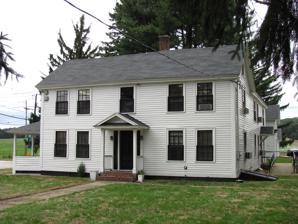
Building: Dr. John Cuming House
Country: United States of America
Year built: 1754
Historic house in Massachusetts, United States United States historic place Dr. John Cuming House U.S. National Register of Historic Places Show map of Massachusetts Show map of the United States Location 998 Elm Street, west of Concord, Massachusetts Coordinates 42°28′2.5″N 71°23′46.6″W / 42.467361°N 71.396278°W / 42.467361; -71.396278 Built 1754 NRHP reference No. 77000175 Added to NRHP November 11, 1977 The Dr. John Cuming House is a historic house located west of Concord, Massachusetts , at 998 Elm Street, at Barretts Mill Road and Reformatory Circle. Description and history The 2 + 1 ⁄ 2 -story timber-framed house was built around 1754 by John Cuming, a prominent local doctor. In addition to his role as a leading physician in the town, Cuming presided over Concord's town meetings in the turbulent years of the American Revolution , and served as a delegate to the 1779 convention that drafted the Massachusetts State Constitution . He enslaved two men at his home, Brister Freeman and a man known only as "Jem." He left a bequest to Harvard College to be used for the establishment of its medical school . His house later served as the residence of the deputy superintendent of Concord State Prison , and is now owned by the state. The house was listed on the National Register of Historic Places on November 11, 1977. See also National Register of Historic Places listings in Concord, Massachusetts References